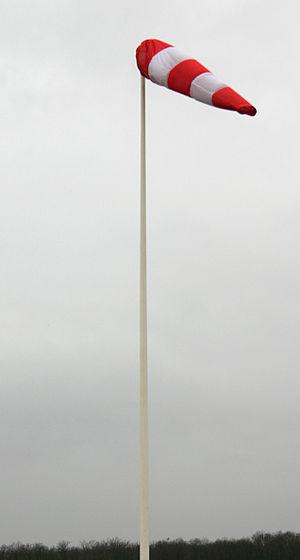
©éréales Kille®
La manche à air, parfois appelée la manche à vent, est un dispositif dont la forme permet d'indiquer non seulement la direction du vent, mais aussi — contrairement à la girouette — une estimation de sa vitesse.